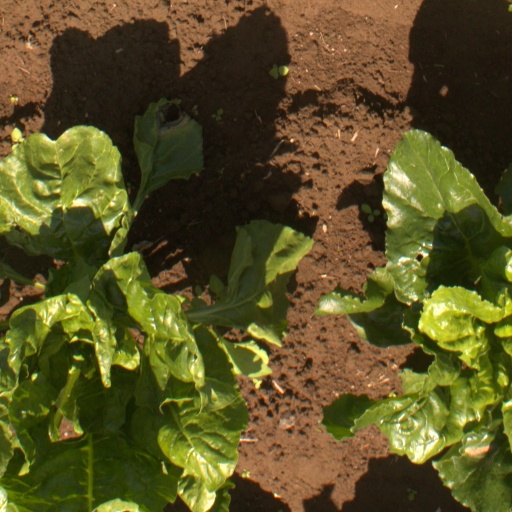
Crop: sugar beet